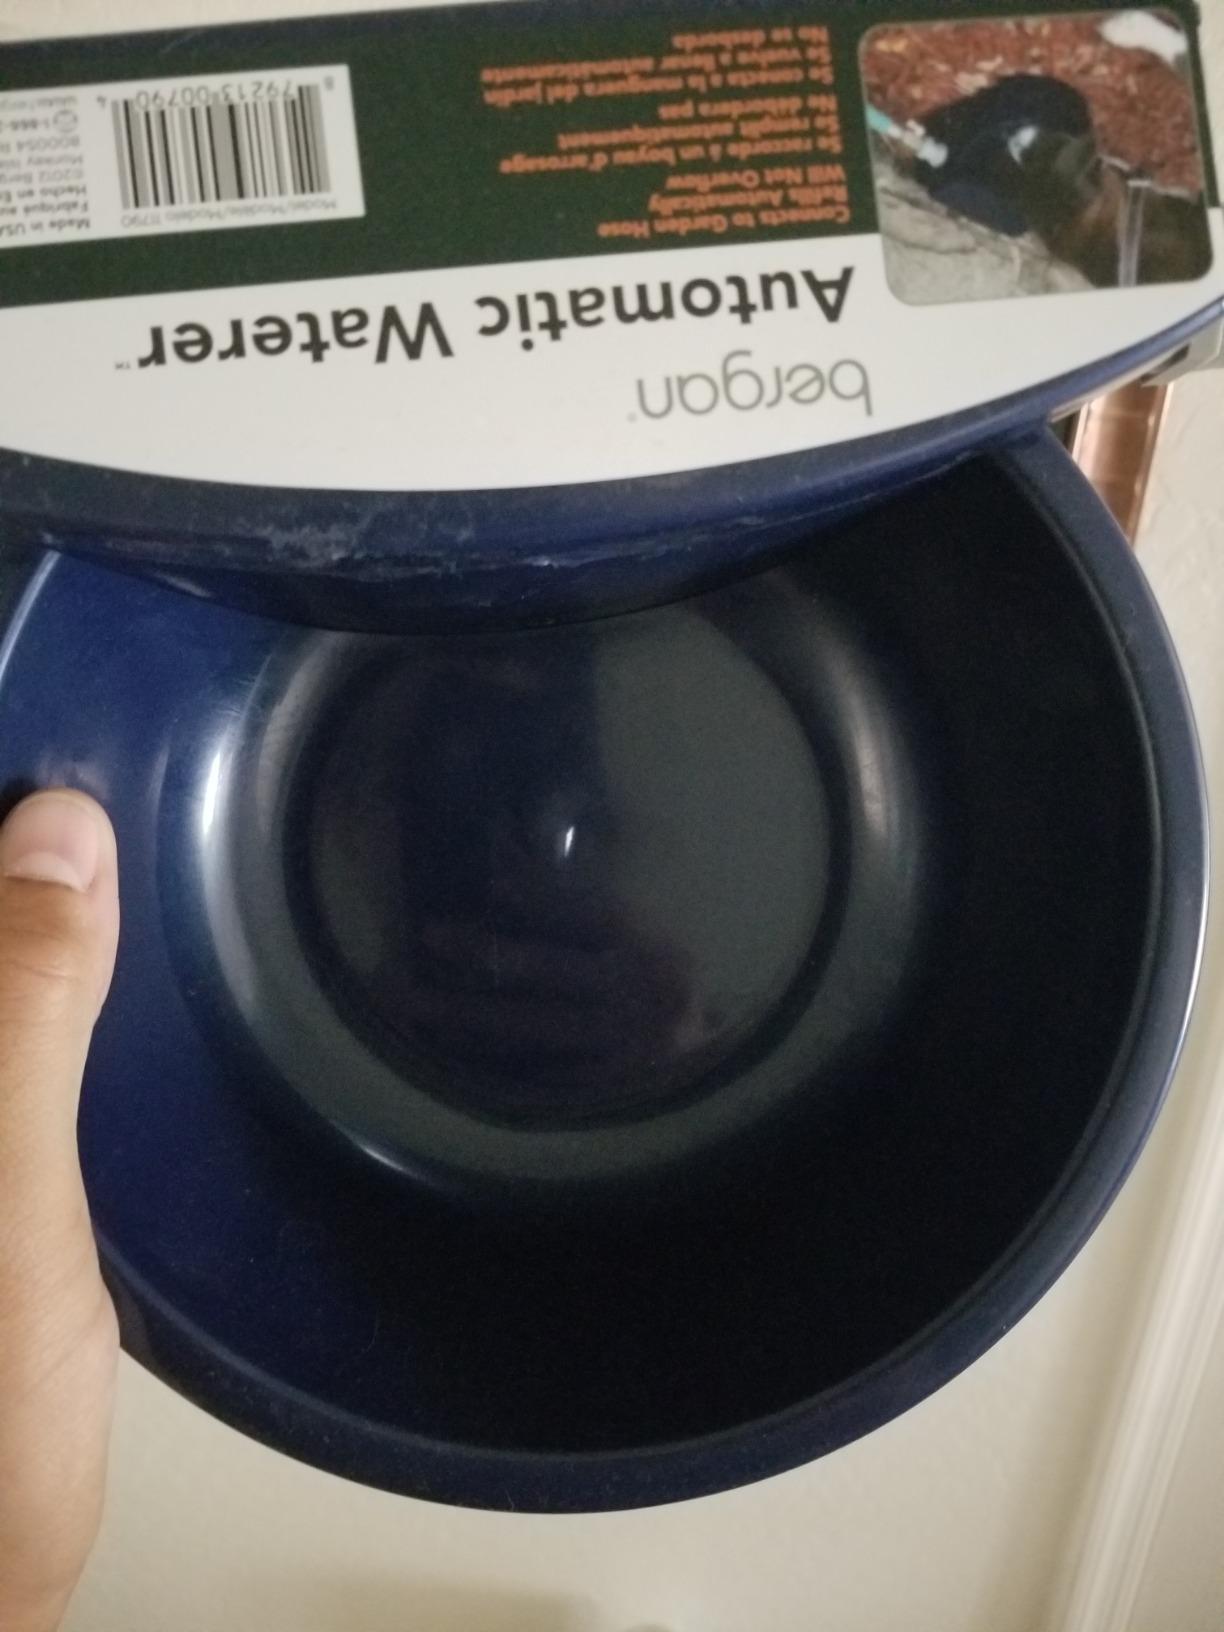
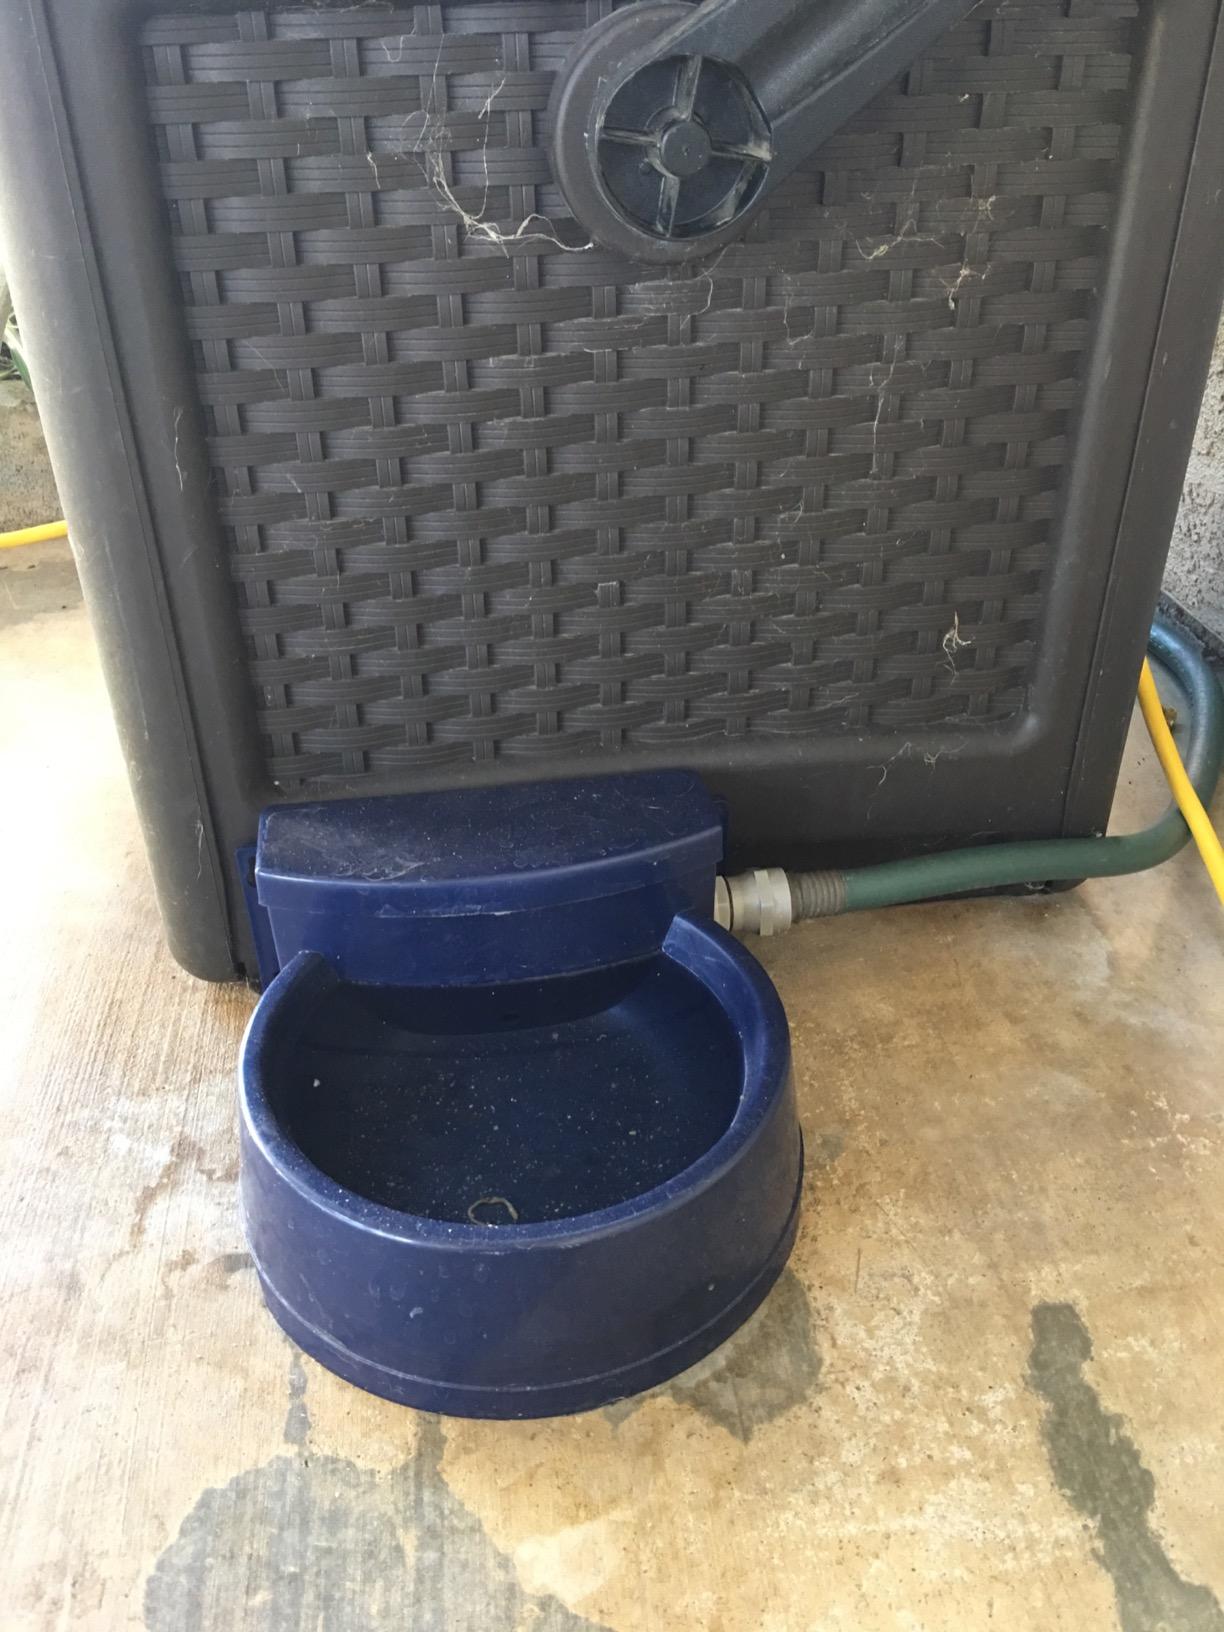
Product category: items_bowl
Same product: yes